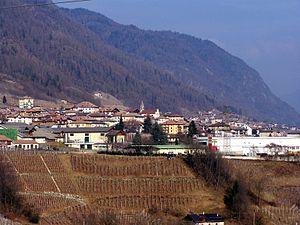
Terzolas est une commune italienne d'environ 600 habitants située dans la province autonome de Trente dans la région du Trentin-Haut-Adige dans le nord-est de l'Italie.